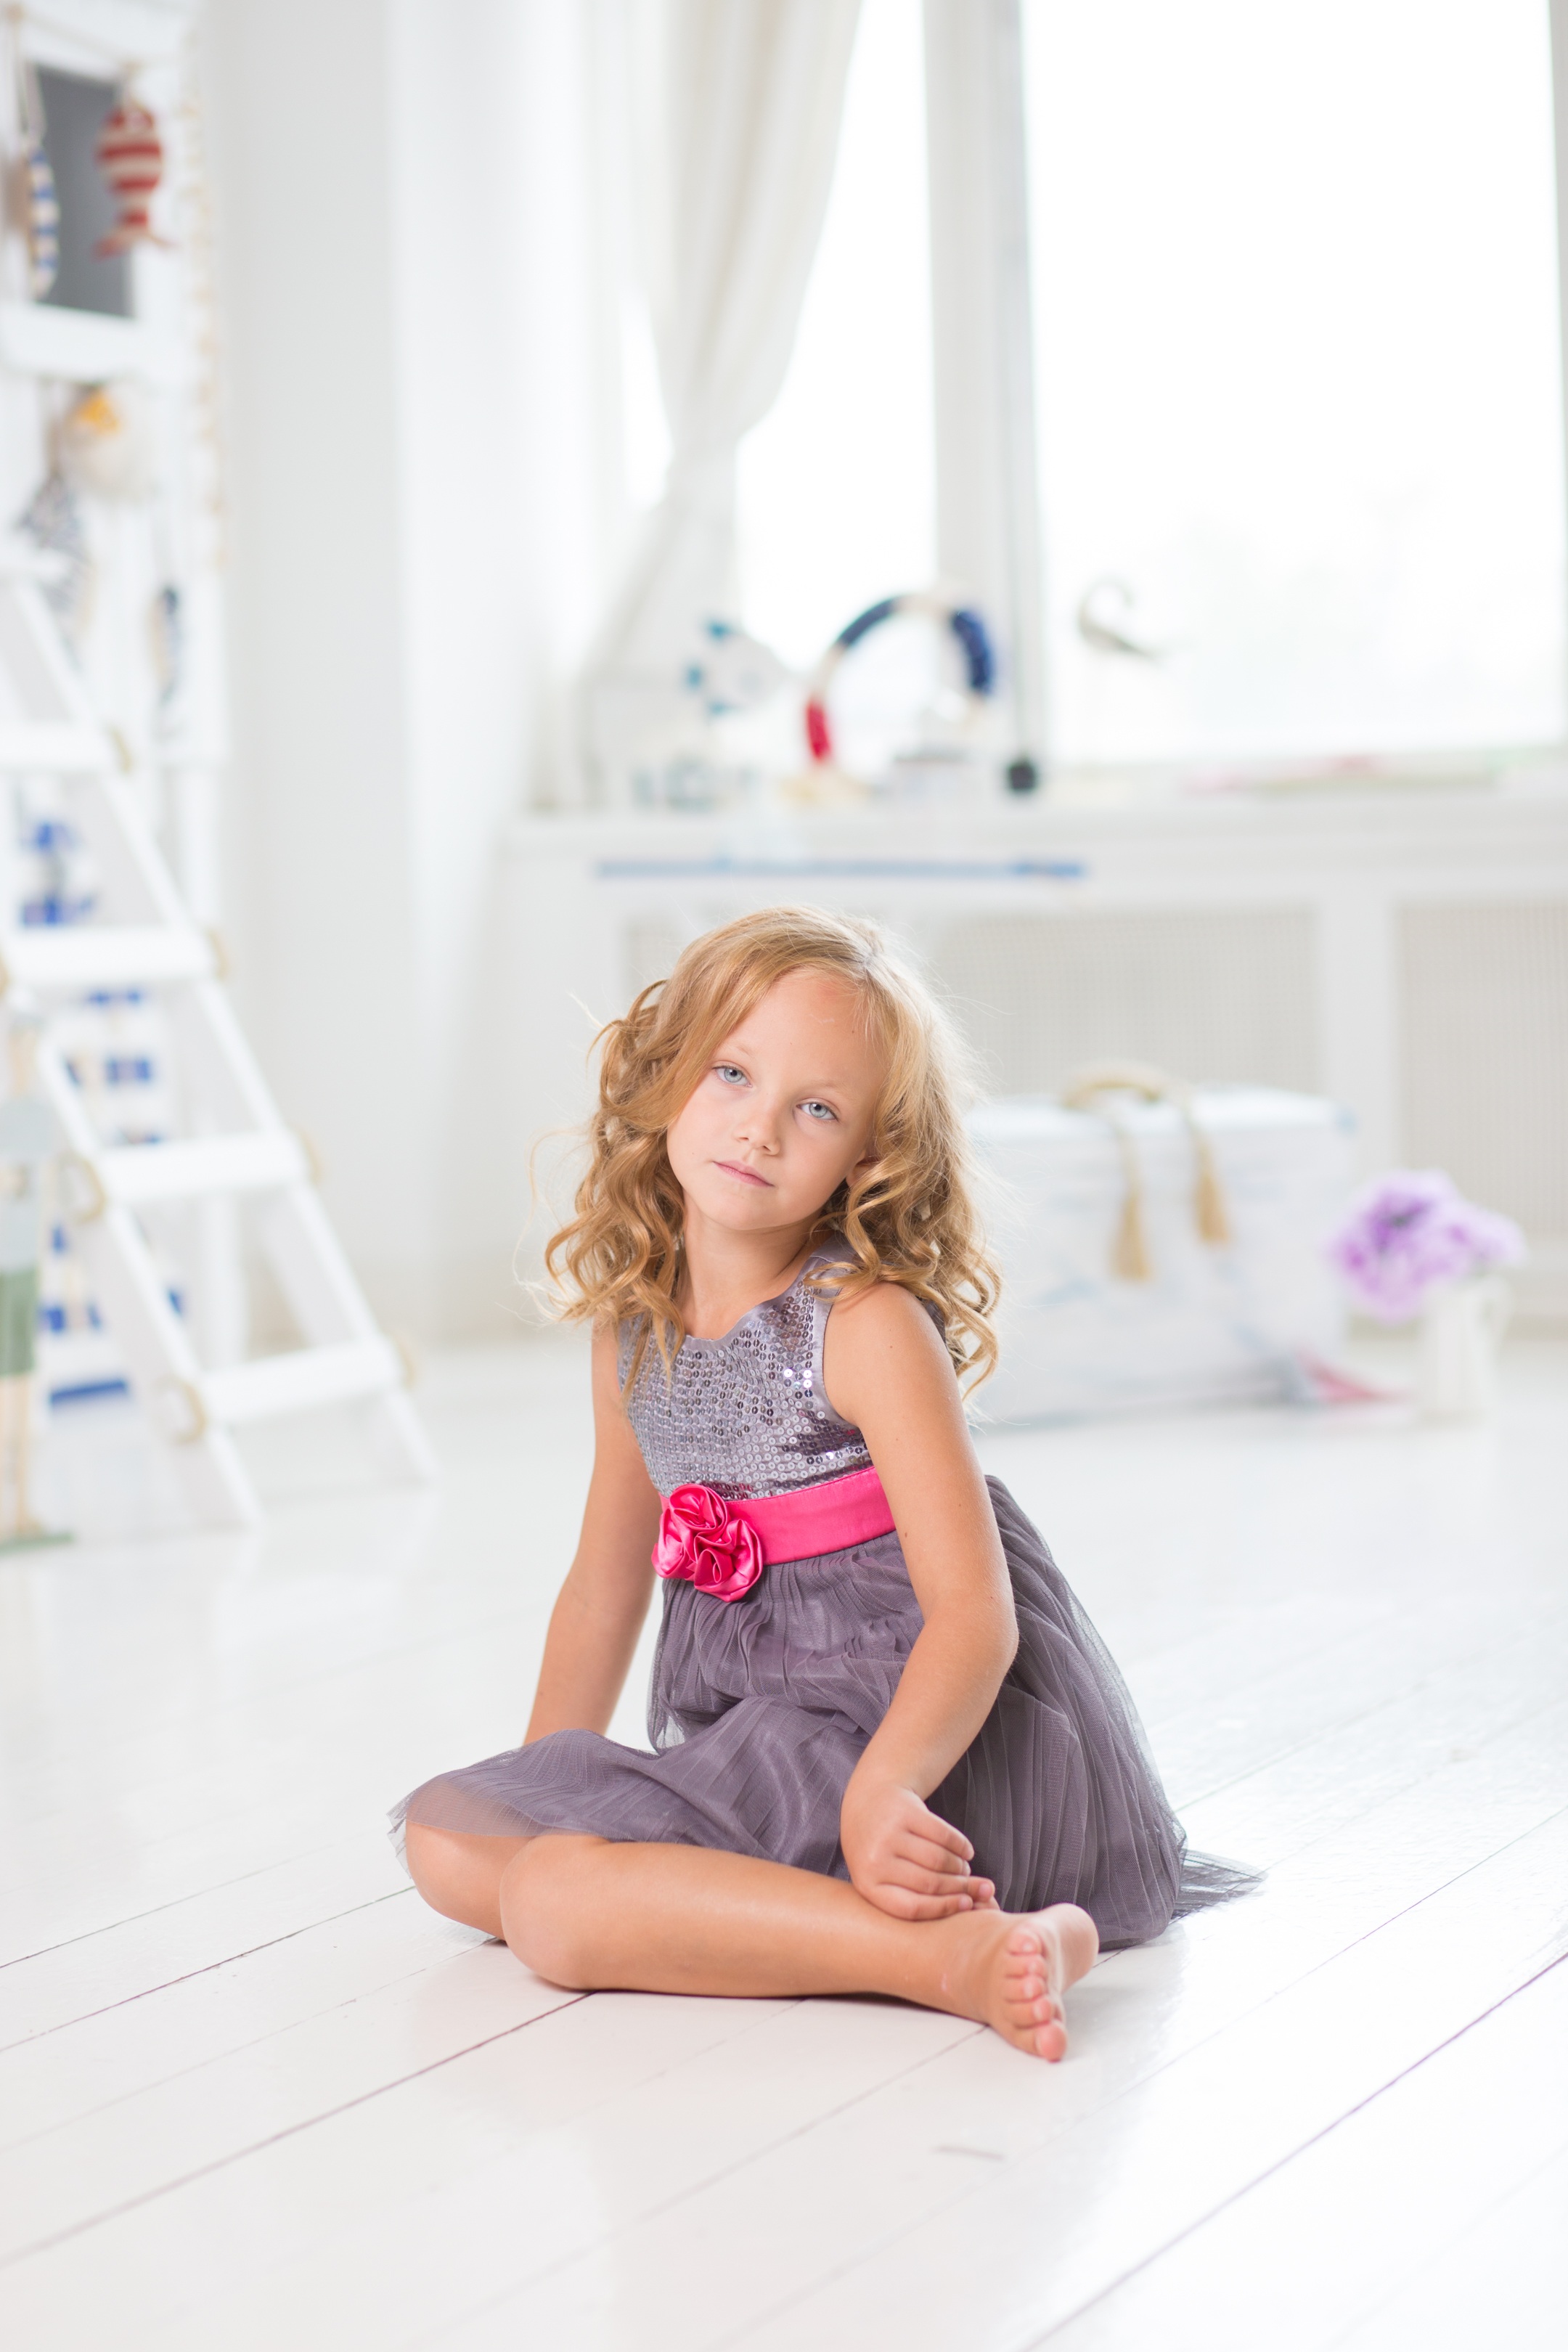
person, light, people, girl, woman, hair, white, photography, interior, window, kid, home, cute, female, portrait, model, young, sitting, small, child, human, fashion, room, garden, pink, lifestyle, bride, bedroom, baby, childhood, smiling, cheerful, living, family, indoors, one, dress, happy, happiness, little, beauty, beautiful, pretty, adorable, casual, attractive, photo shoot, portrait photography, human positions